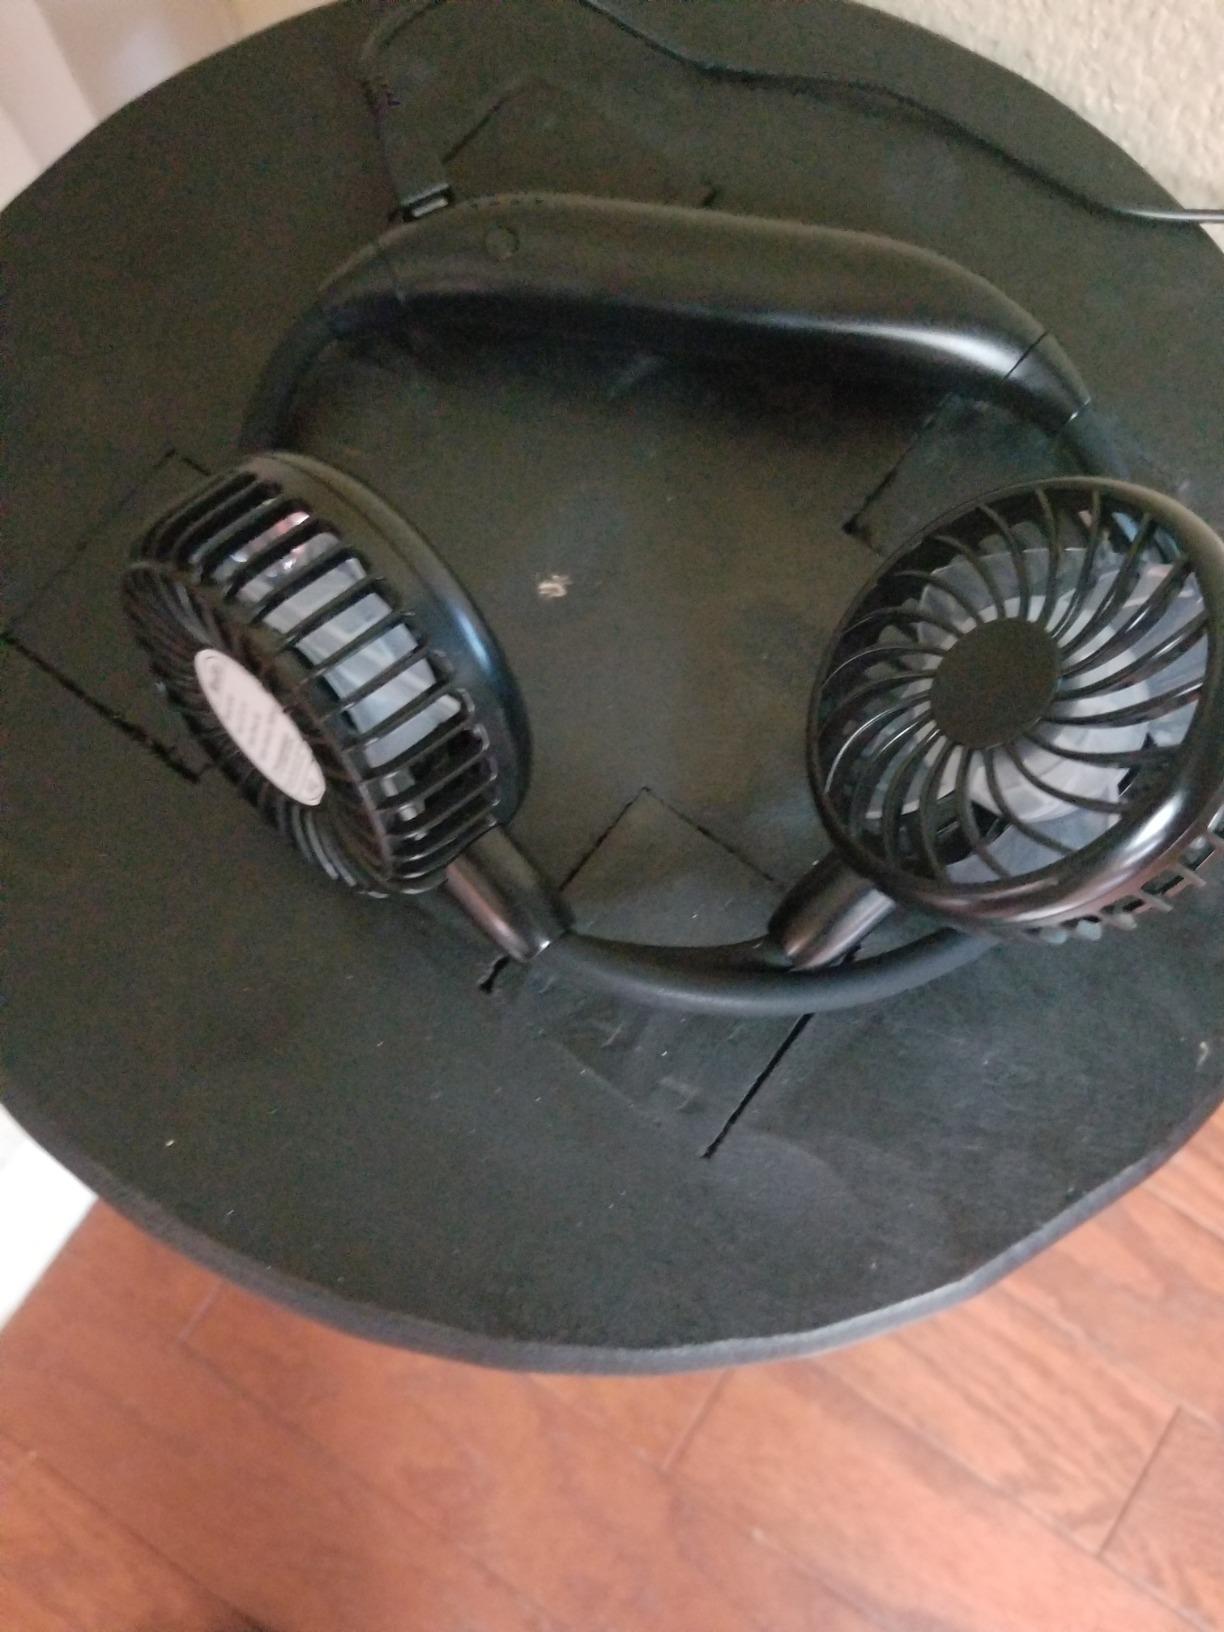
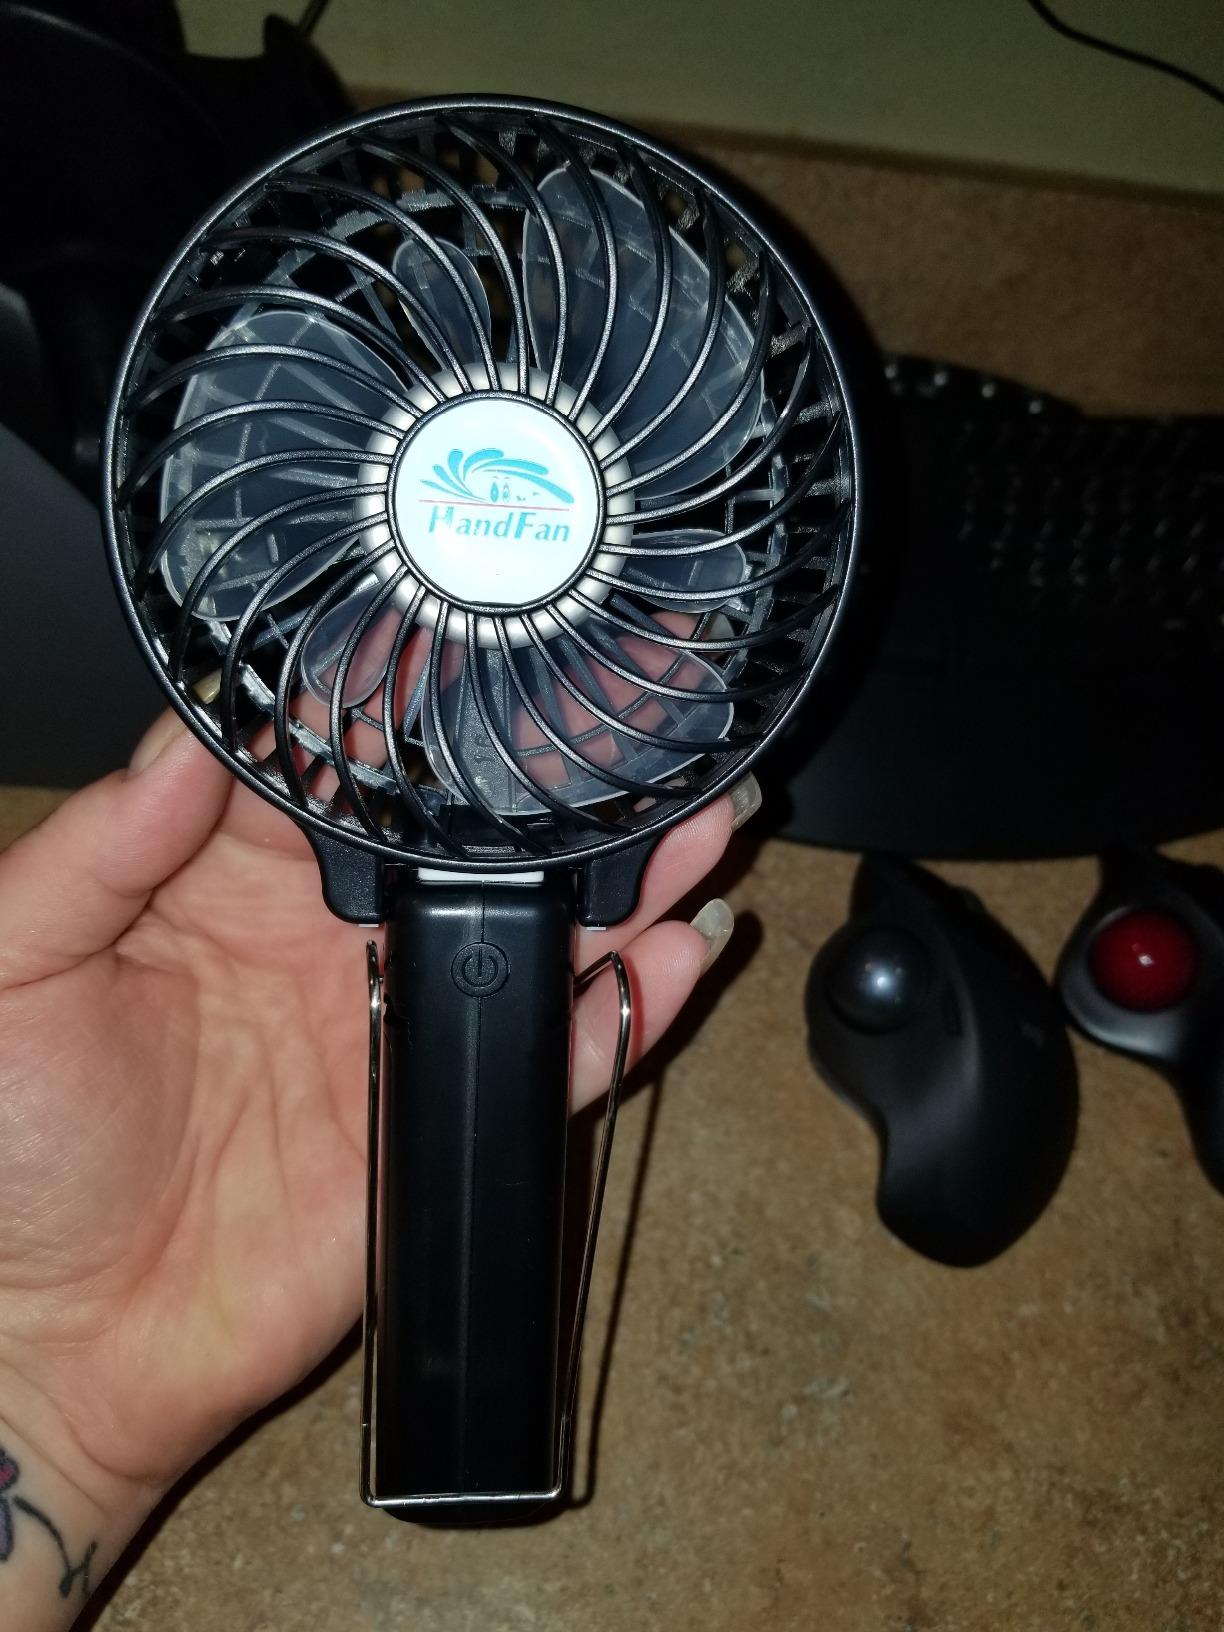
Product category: fan
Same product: no